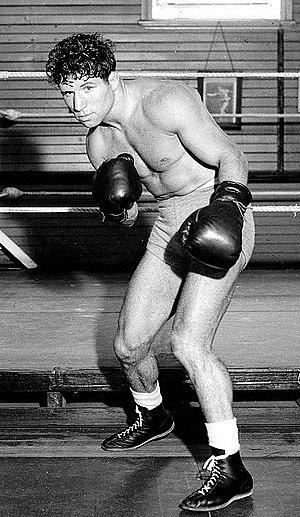
Bep van Klaveren est un boxeur néerlandais né le 26 septembre 1907 et mort le 12 février 1992 à Rotterdam.